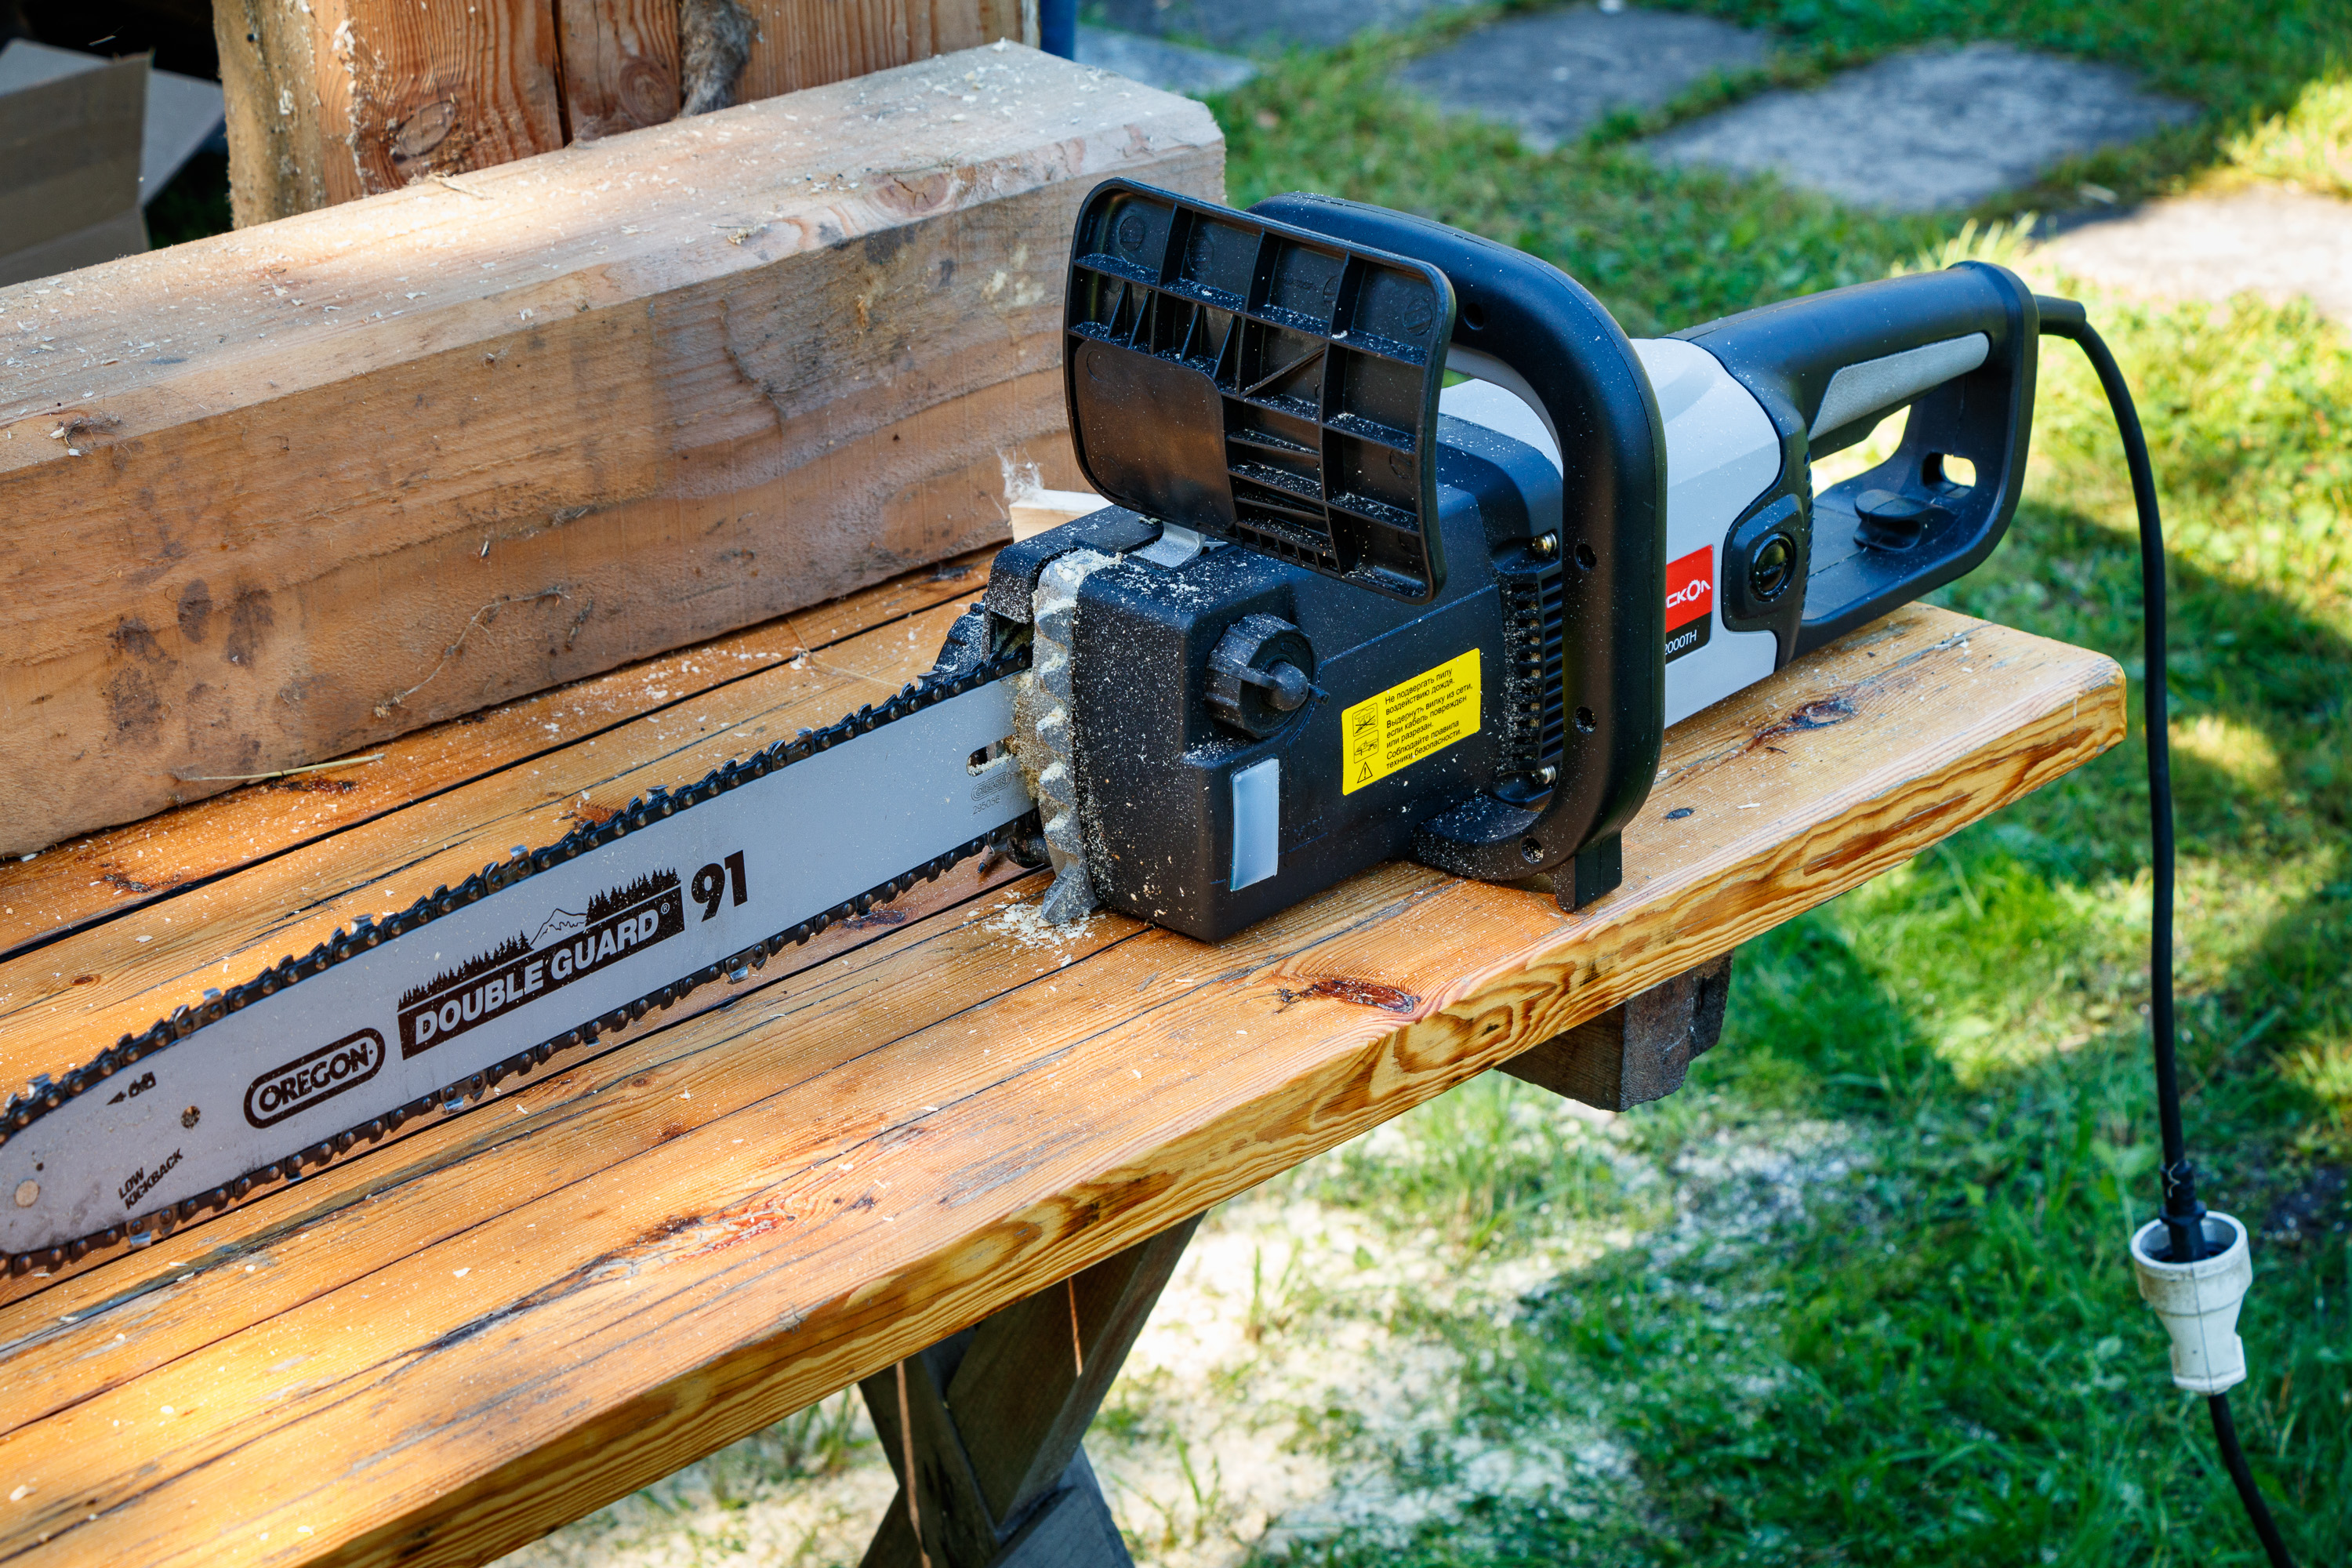
electric saw, logs, work, wood, dangerous, firewood, tool, blade, sawdust, chain, cutters, stock, machine, garden, village, hardwood, iron, wood stain, lumber, power tool, plank